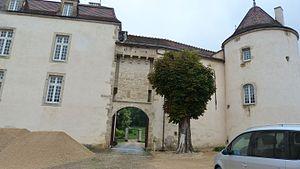
Blancey est une commune française située dans le canton d'Arnay-le-Duc du département de la Côte-d'Or, en région Bourgogne-Franche-Comté.